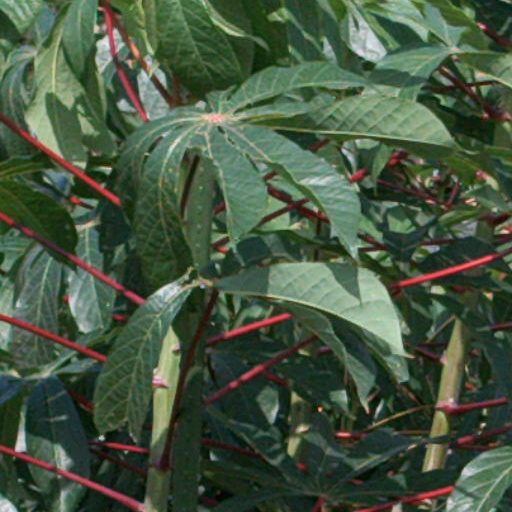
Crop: cassava